Ajmer

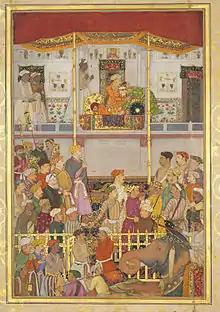
Jahangir receives Prince Khurram at Ajmer on his return from the Mewar campaign

Ajmer was originally known as "Ajayameru". The city was founded by an 11th-century Chahamana king Ajaydeva. Historian Dasharatha Sharma notes that the earliest mention of the city's name occurs in Palha's "Pattavali", which was copied in 1113 CE (1170 VS) at Dhara. This suggests that Ajmer was founded sometime before 1113 CE. A "prashasti" (eulogistic inscription), issued by Vigraharaja IV and found at Adhai Din Ka Jhonpra (Sanskrit college), states Ajayadeva (that is Ajayaraja II) moved his residence to Ajmer.